Question: Please indicate a possible affordance area of the sit_on_bench that can be used for sitting
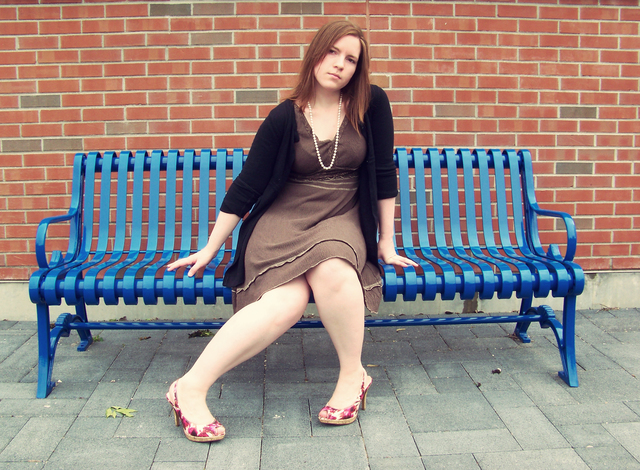
Answer: [30.841, 245.822, 583.314, 302.596]